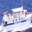
Label: ship